Megamaser

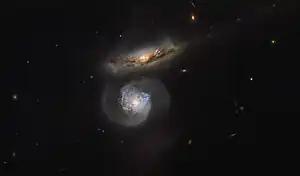
Galaxies MCG+01-38-004 (upper) and MCG+01-38-005 (lower) – the microwave emissions from MCG+01-38-005 were used to calculate a refined value for the Hubble constant.

Regardless of the masing molecule, there are a few requirements that must be met for a strong maser source to exist. One requirement is a radio continuum background source to provide the radiation amplified by the maser, as all maser transitions take place at radio wavelengths. The masing molecule must have a pumping mechanism to create the population inversion, and sufficient density and path length for significant amplification to take place. These combine to constrain when and where megamaser emission for a given molecule will take place. The specific conditions for each molecule known to produce megamasers are different, as exemplified by the fact that there is no known galaxy that hosts both of the two most common megamaser species, hydroxyl and water. As such, the different molecules with known megamasers will be addressed individually.